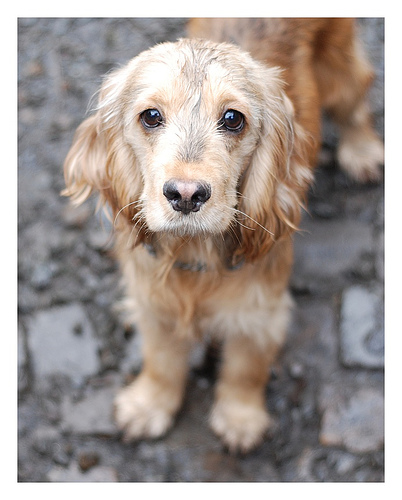
Animal: dog
Breed: english_cocker_spaniel